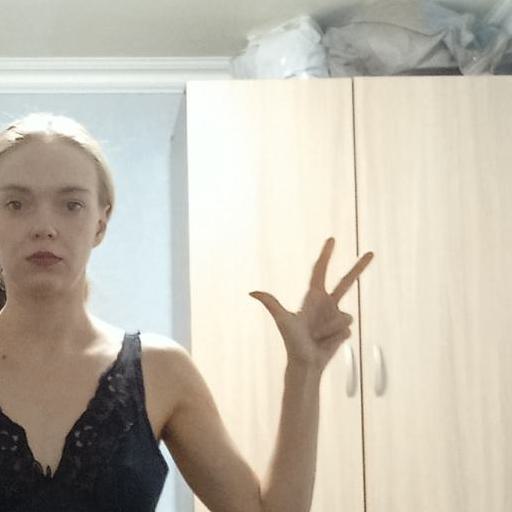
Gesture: three2